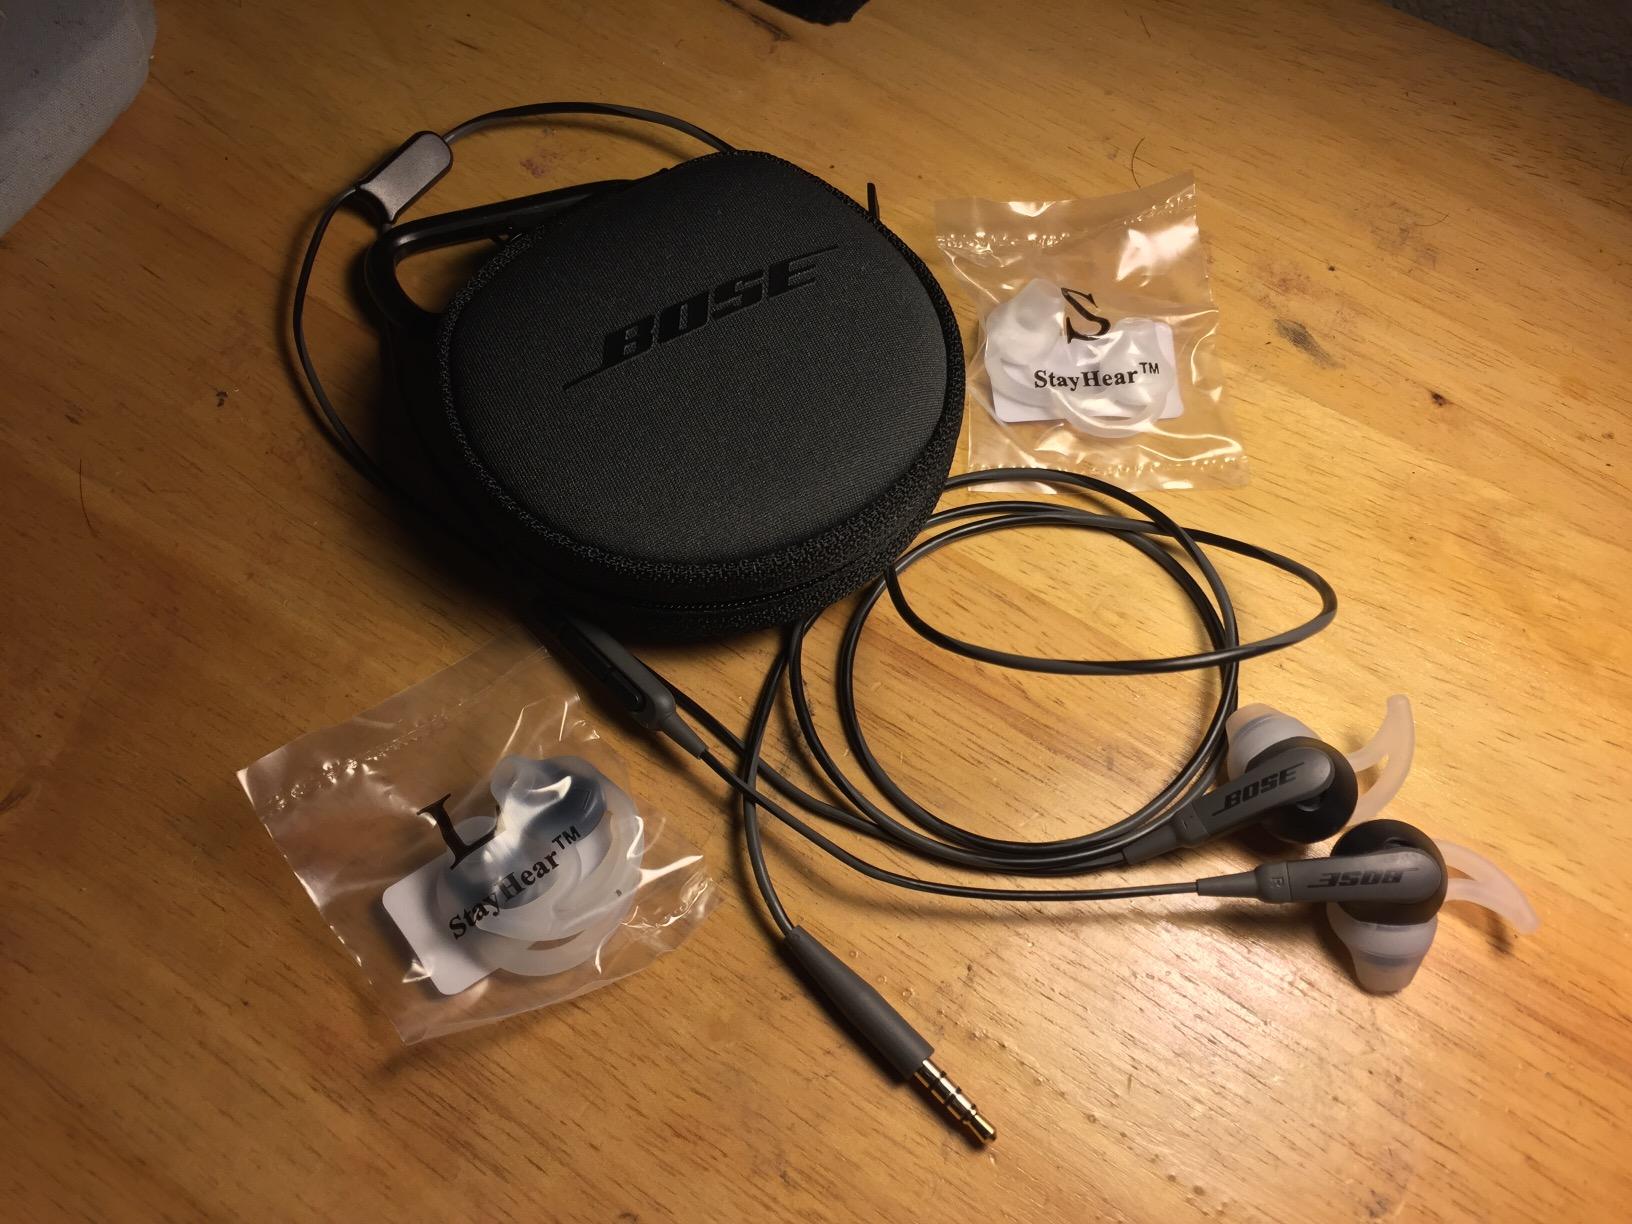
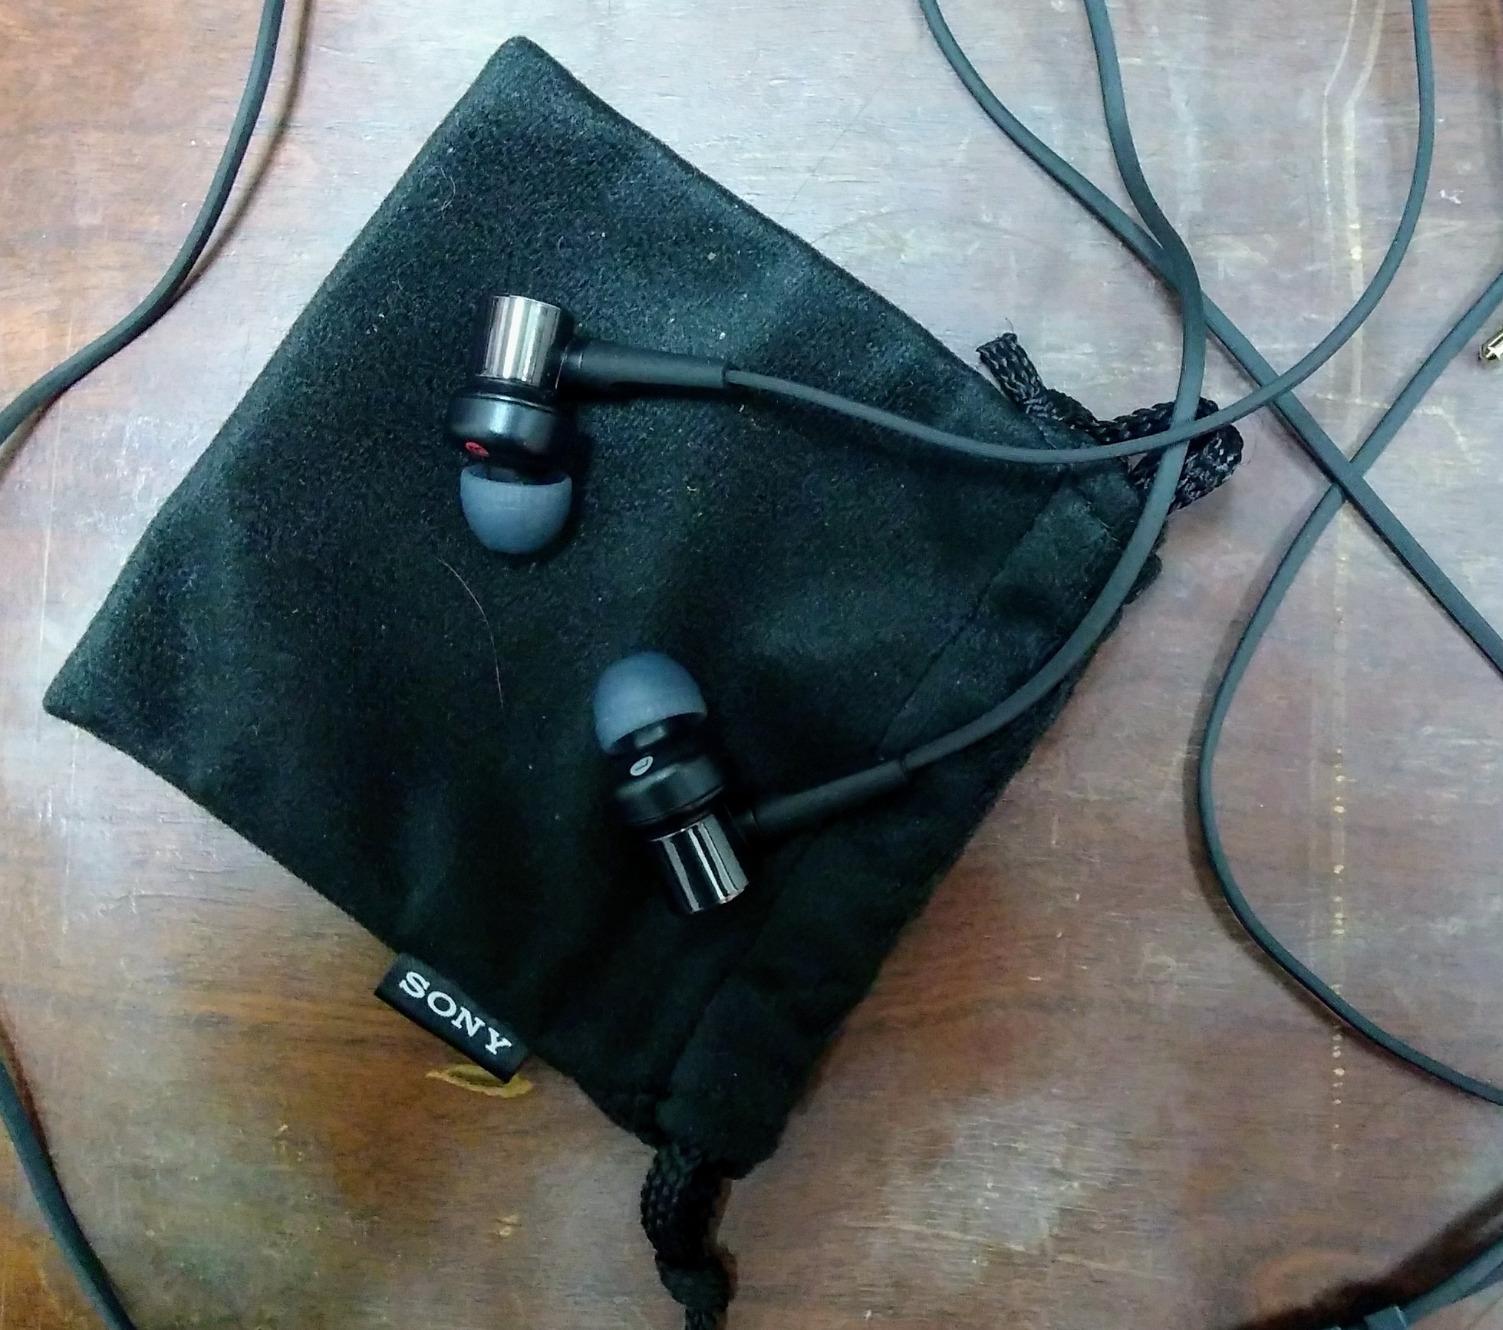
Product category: headphones
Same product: no